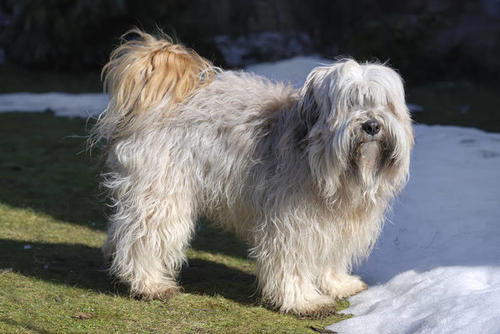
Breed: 203-n000021-Tibetan_terrier